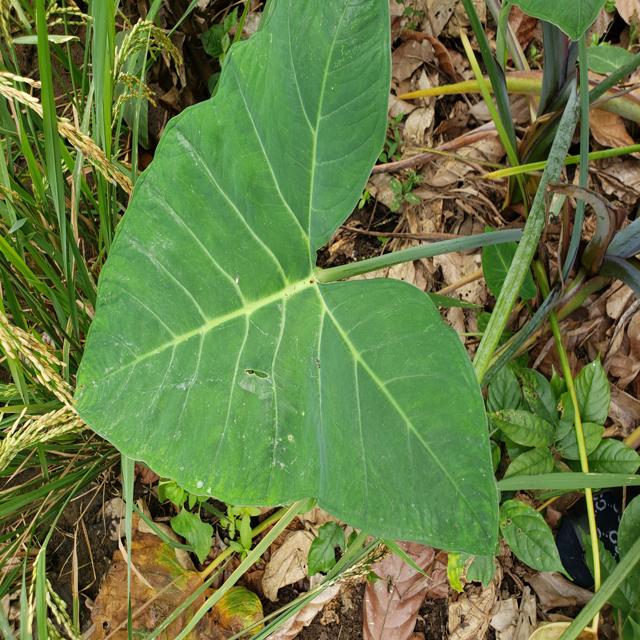
Label: Healthy